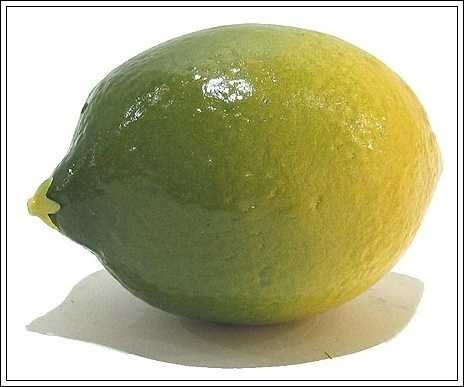
Label: Lemon